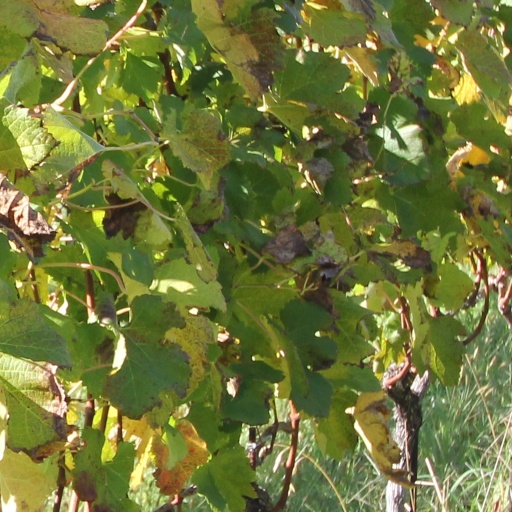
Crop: grape